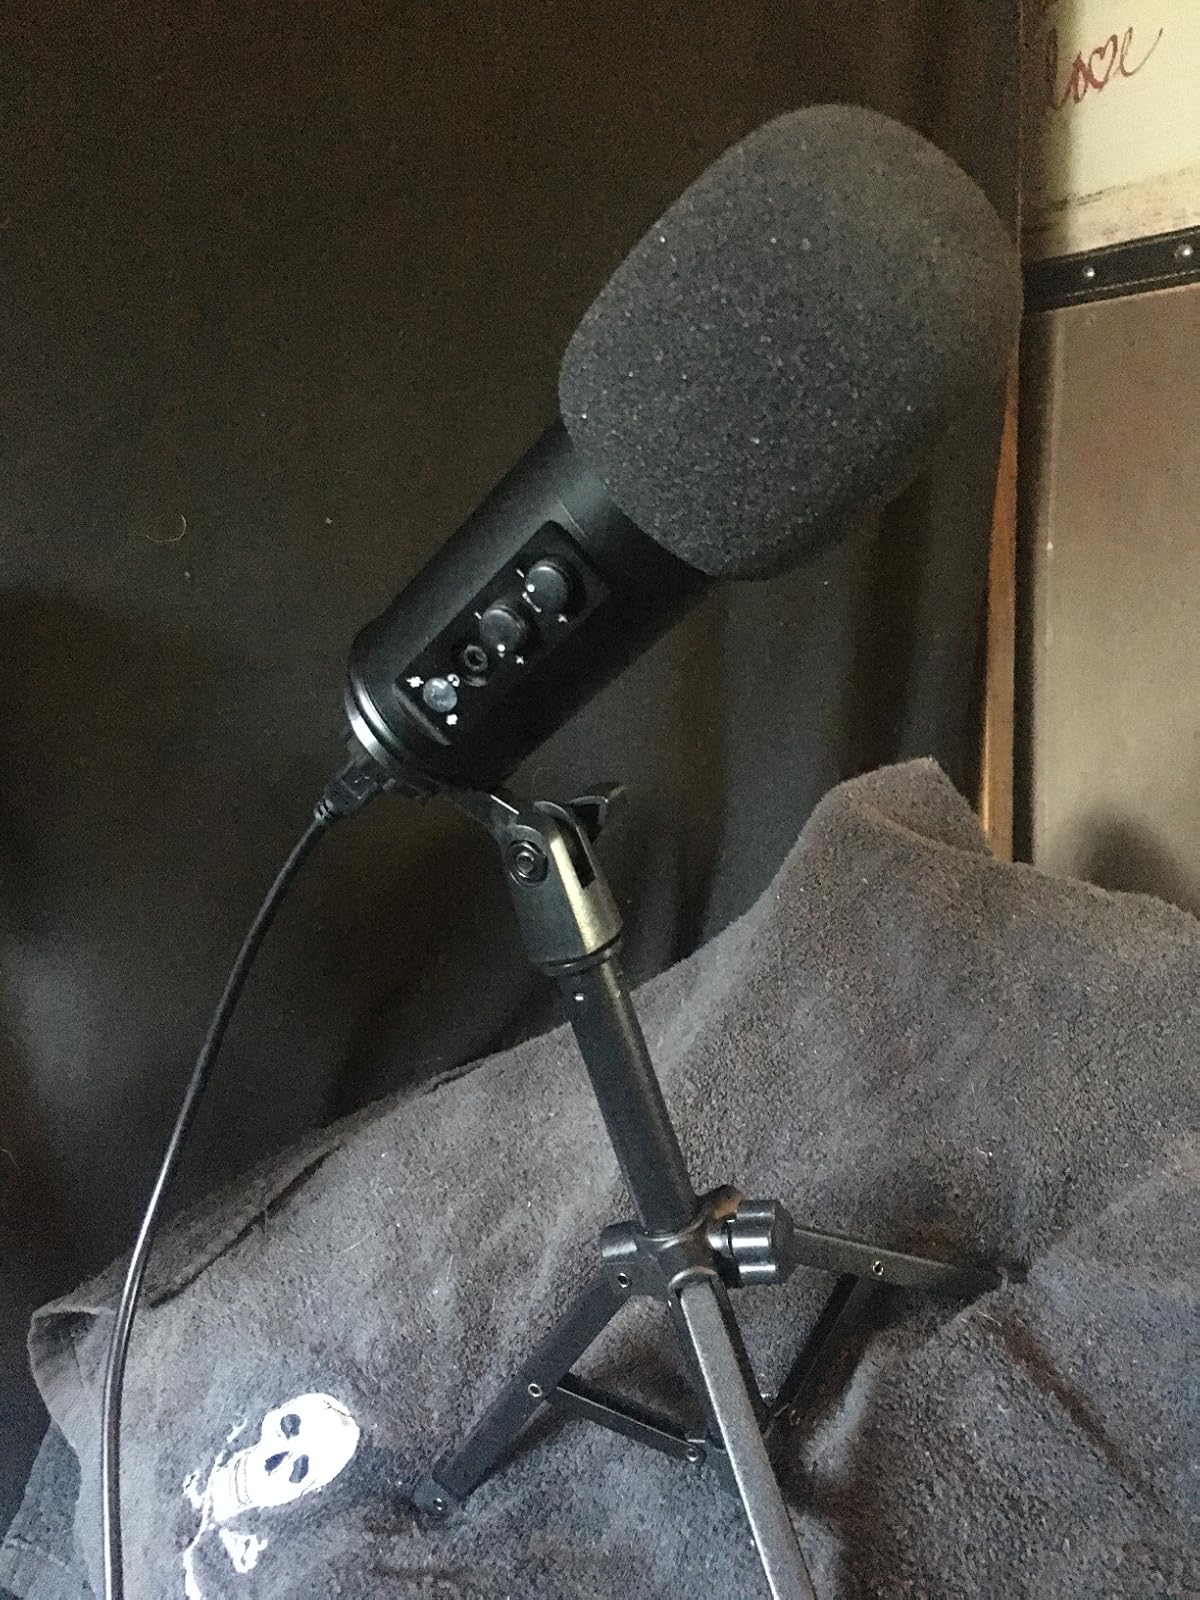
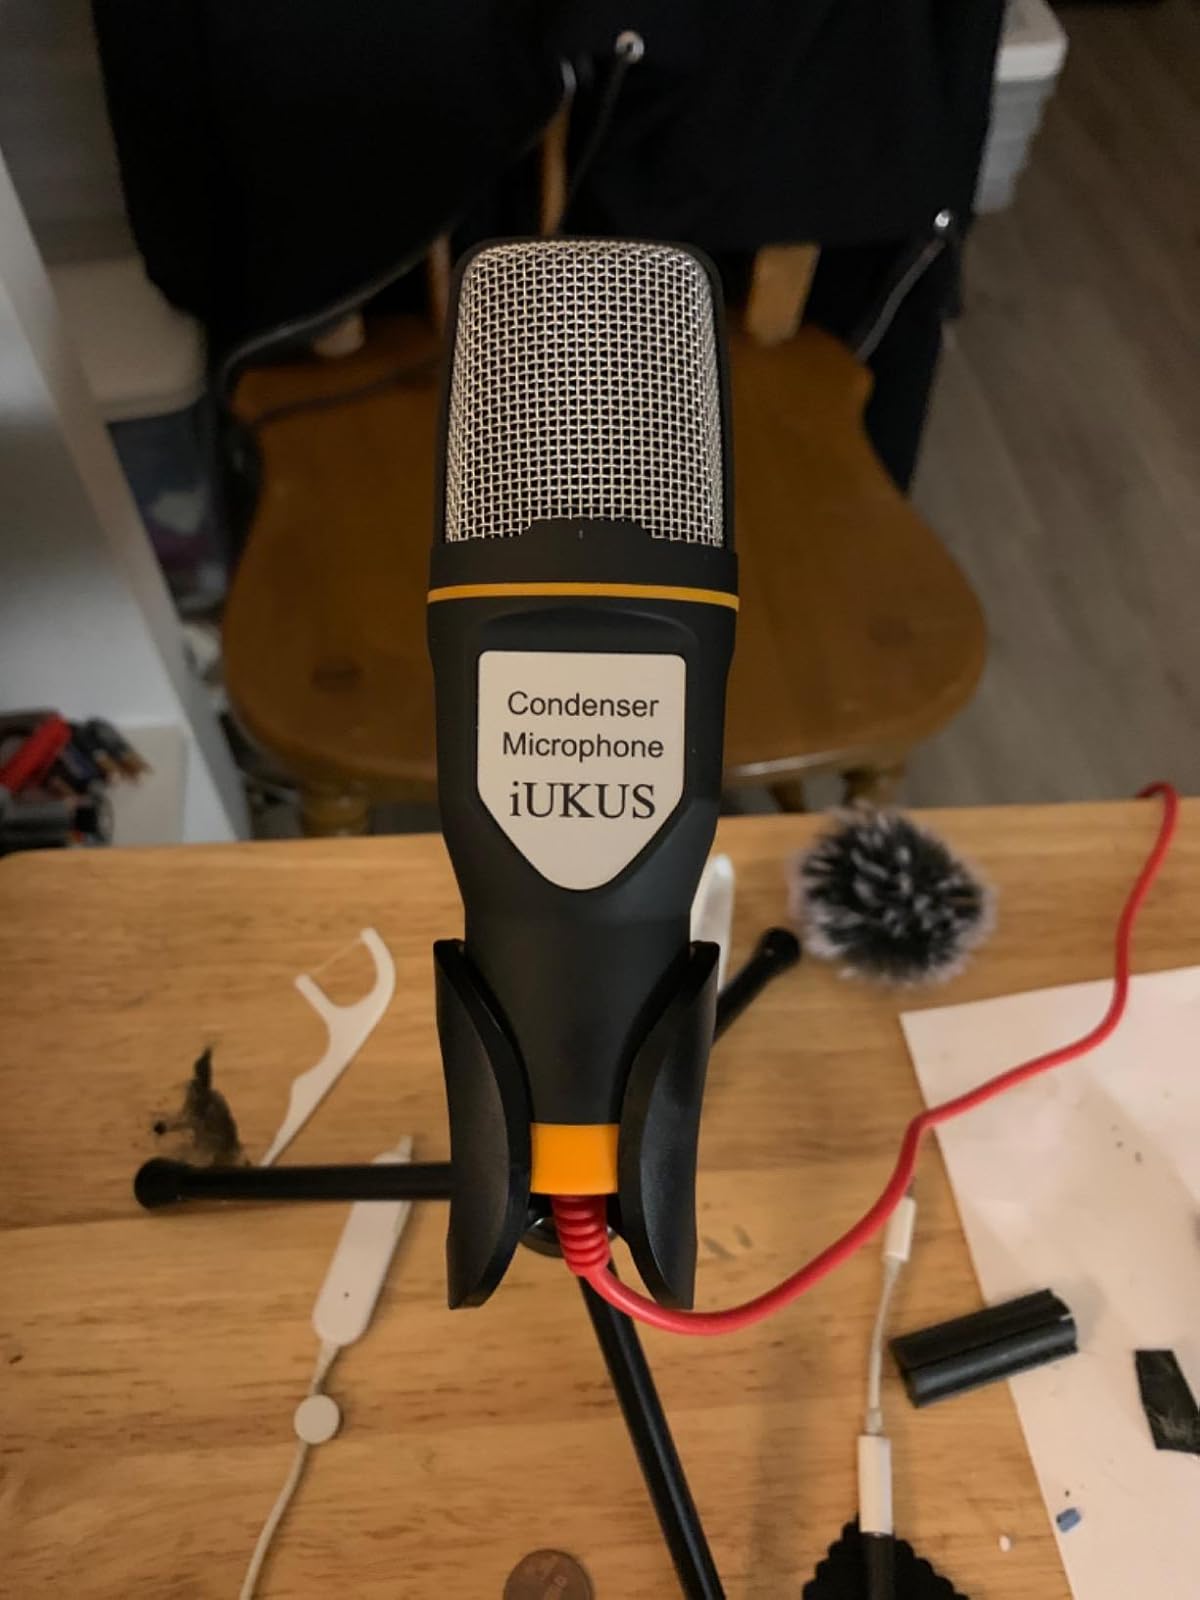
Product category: microphone
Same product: no